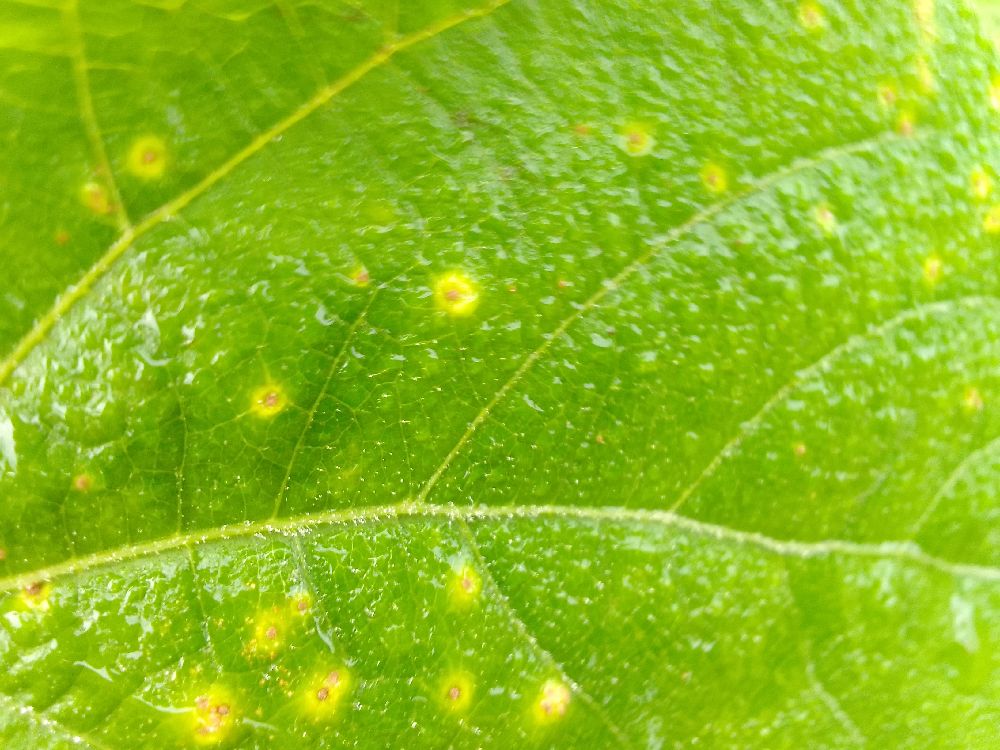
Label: rust